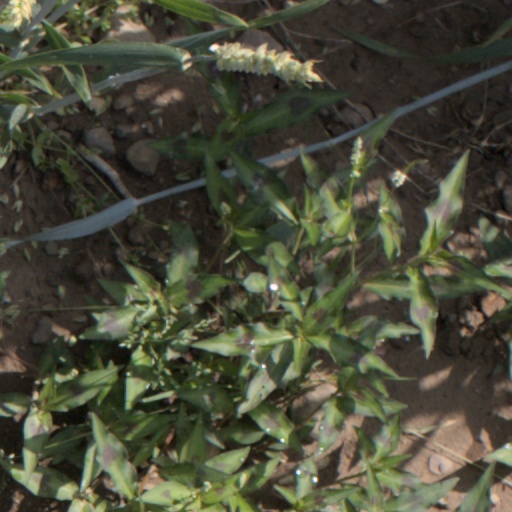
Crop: wheat